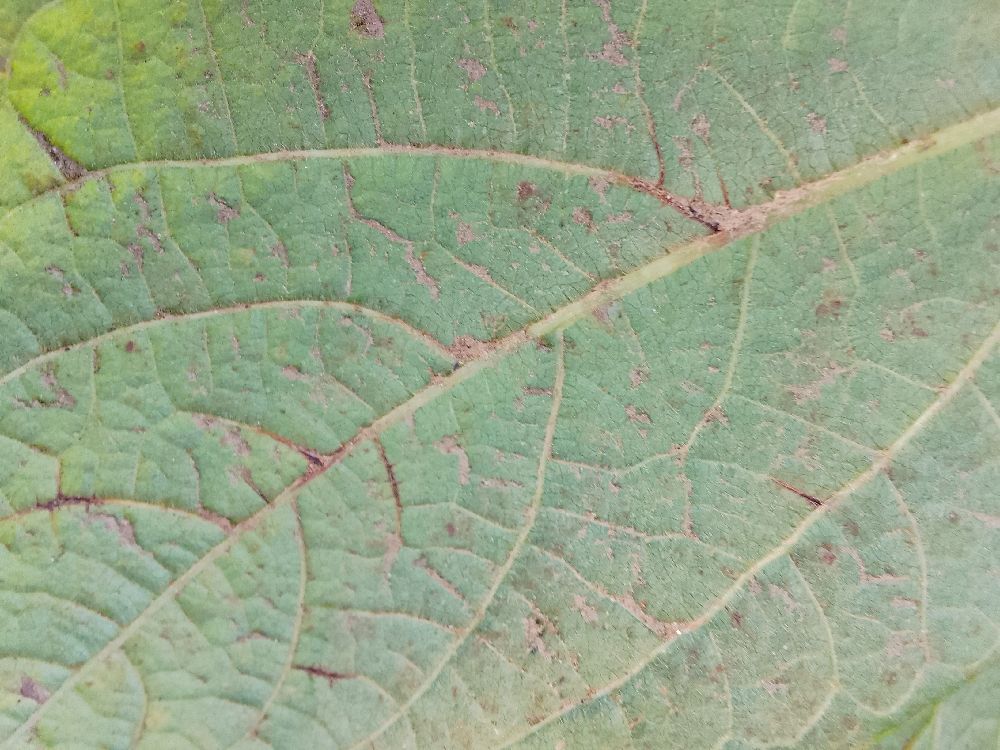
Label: anthracnose